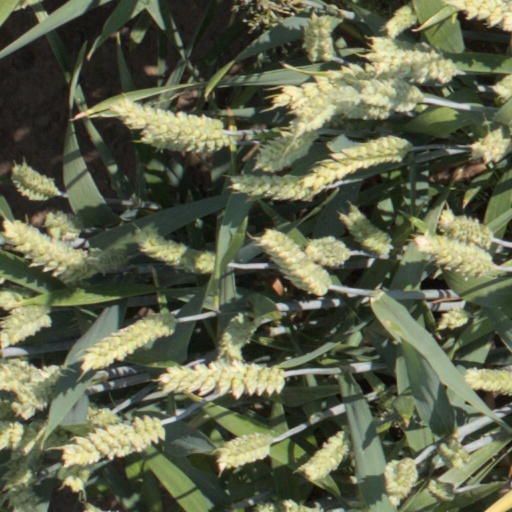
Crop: wheat